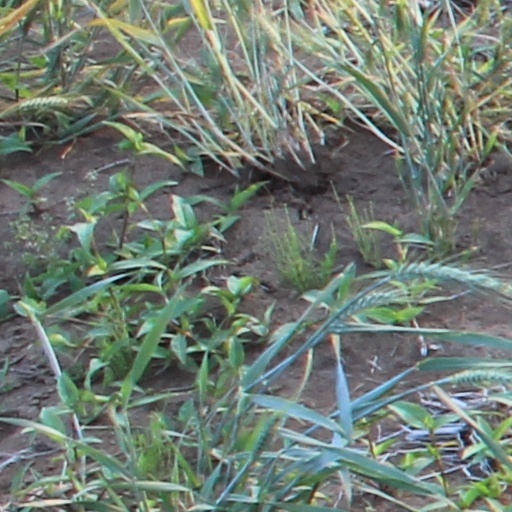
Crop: wheat